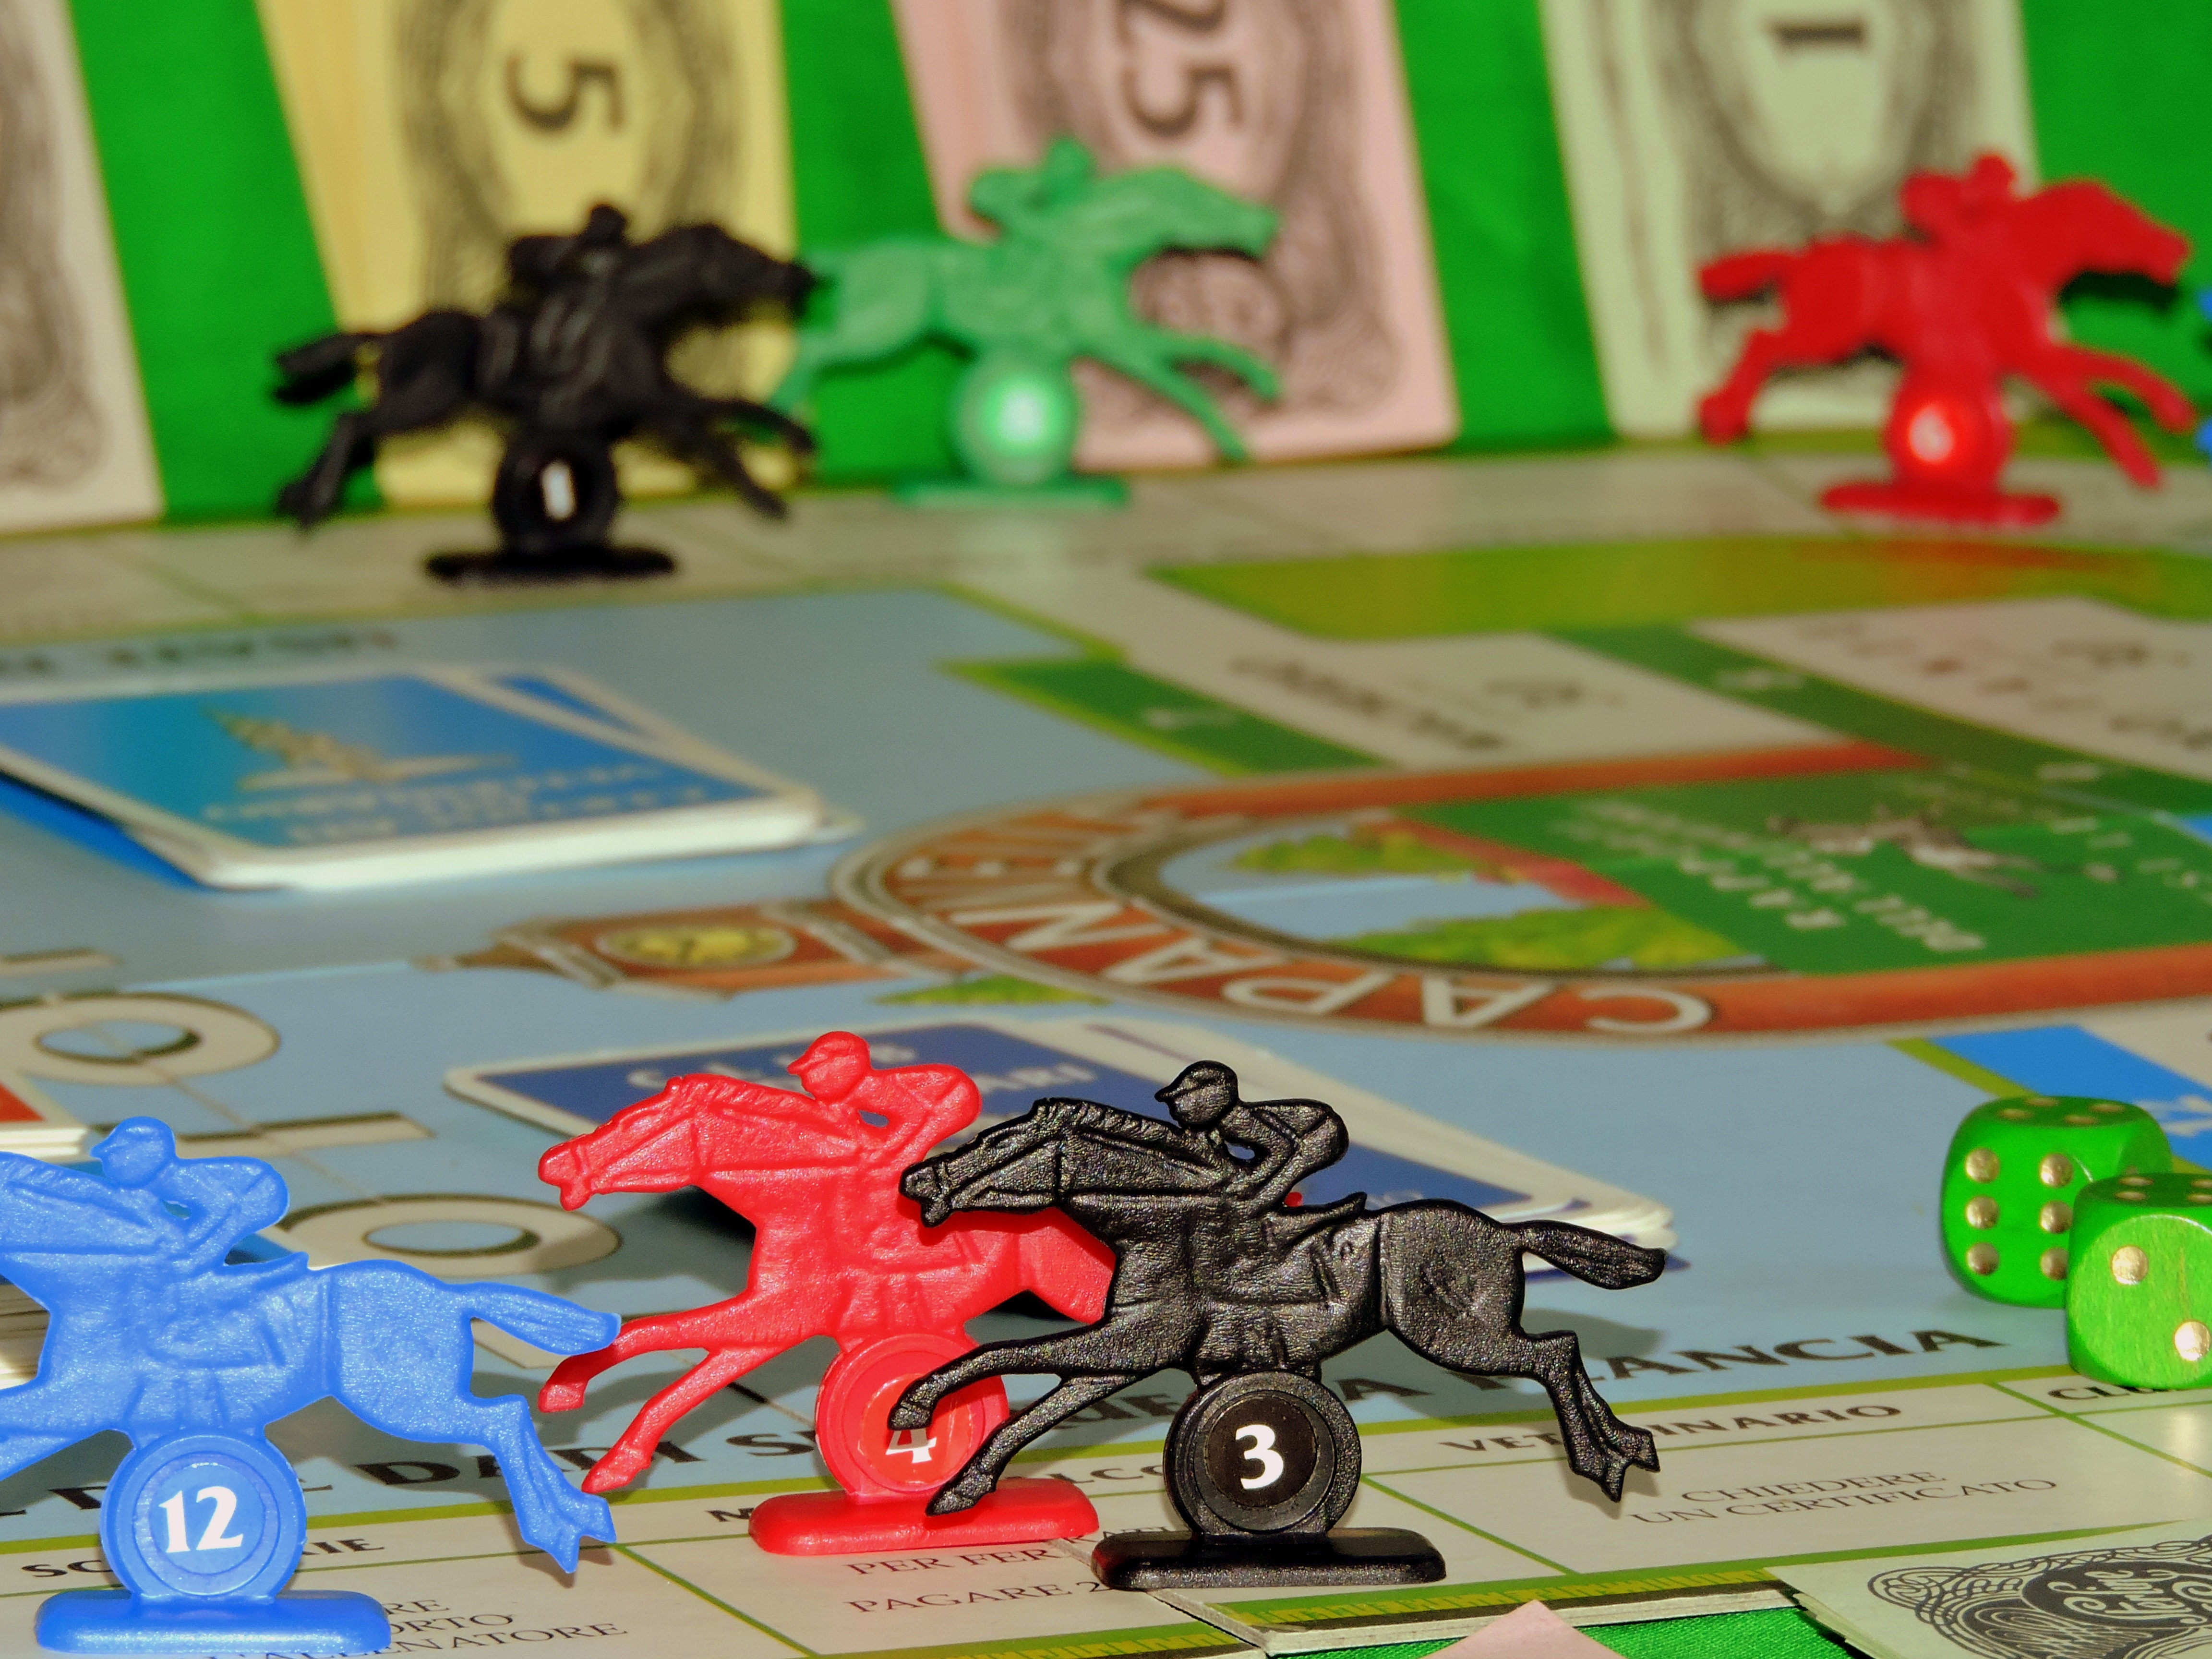
table, game, play, run, horse, money, toy, board game, race, games, dice, bet, horse racing, pastime, indoor games and sports, army men